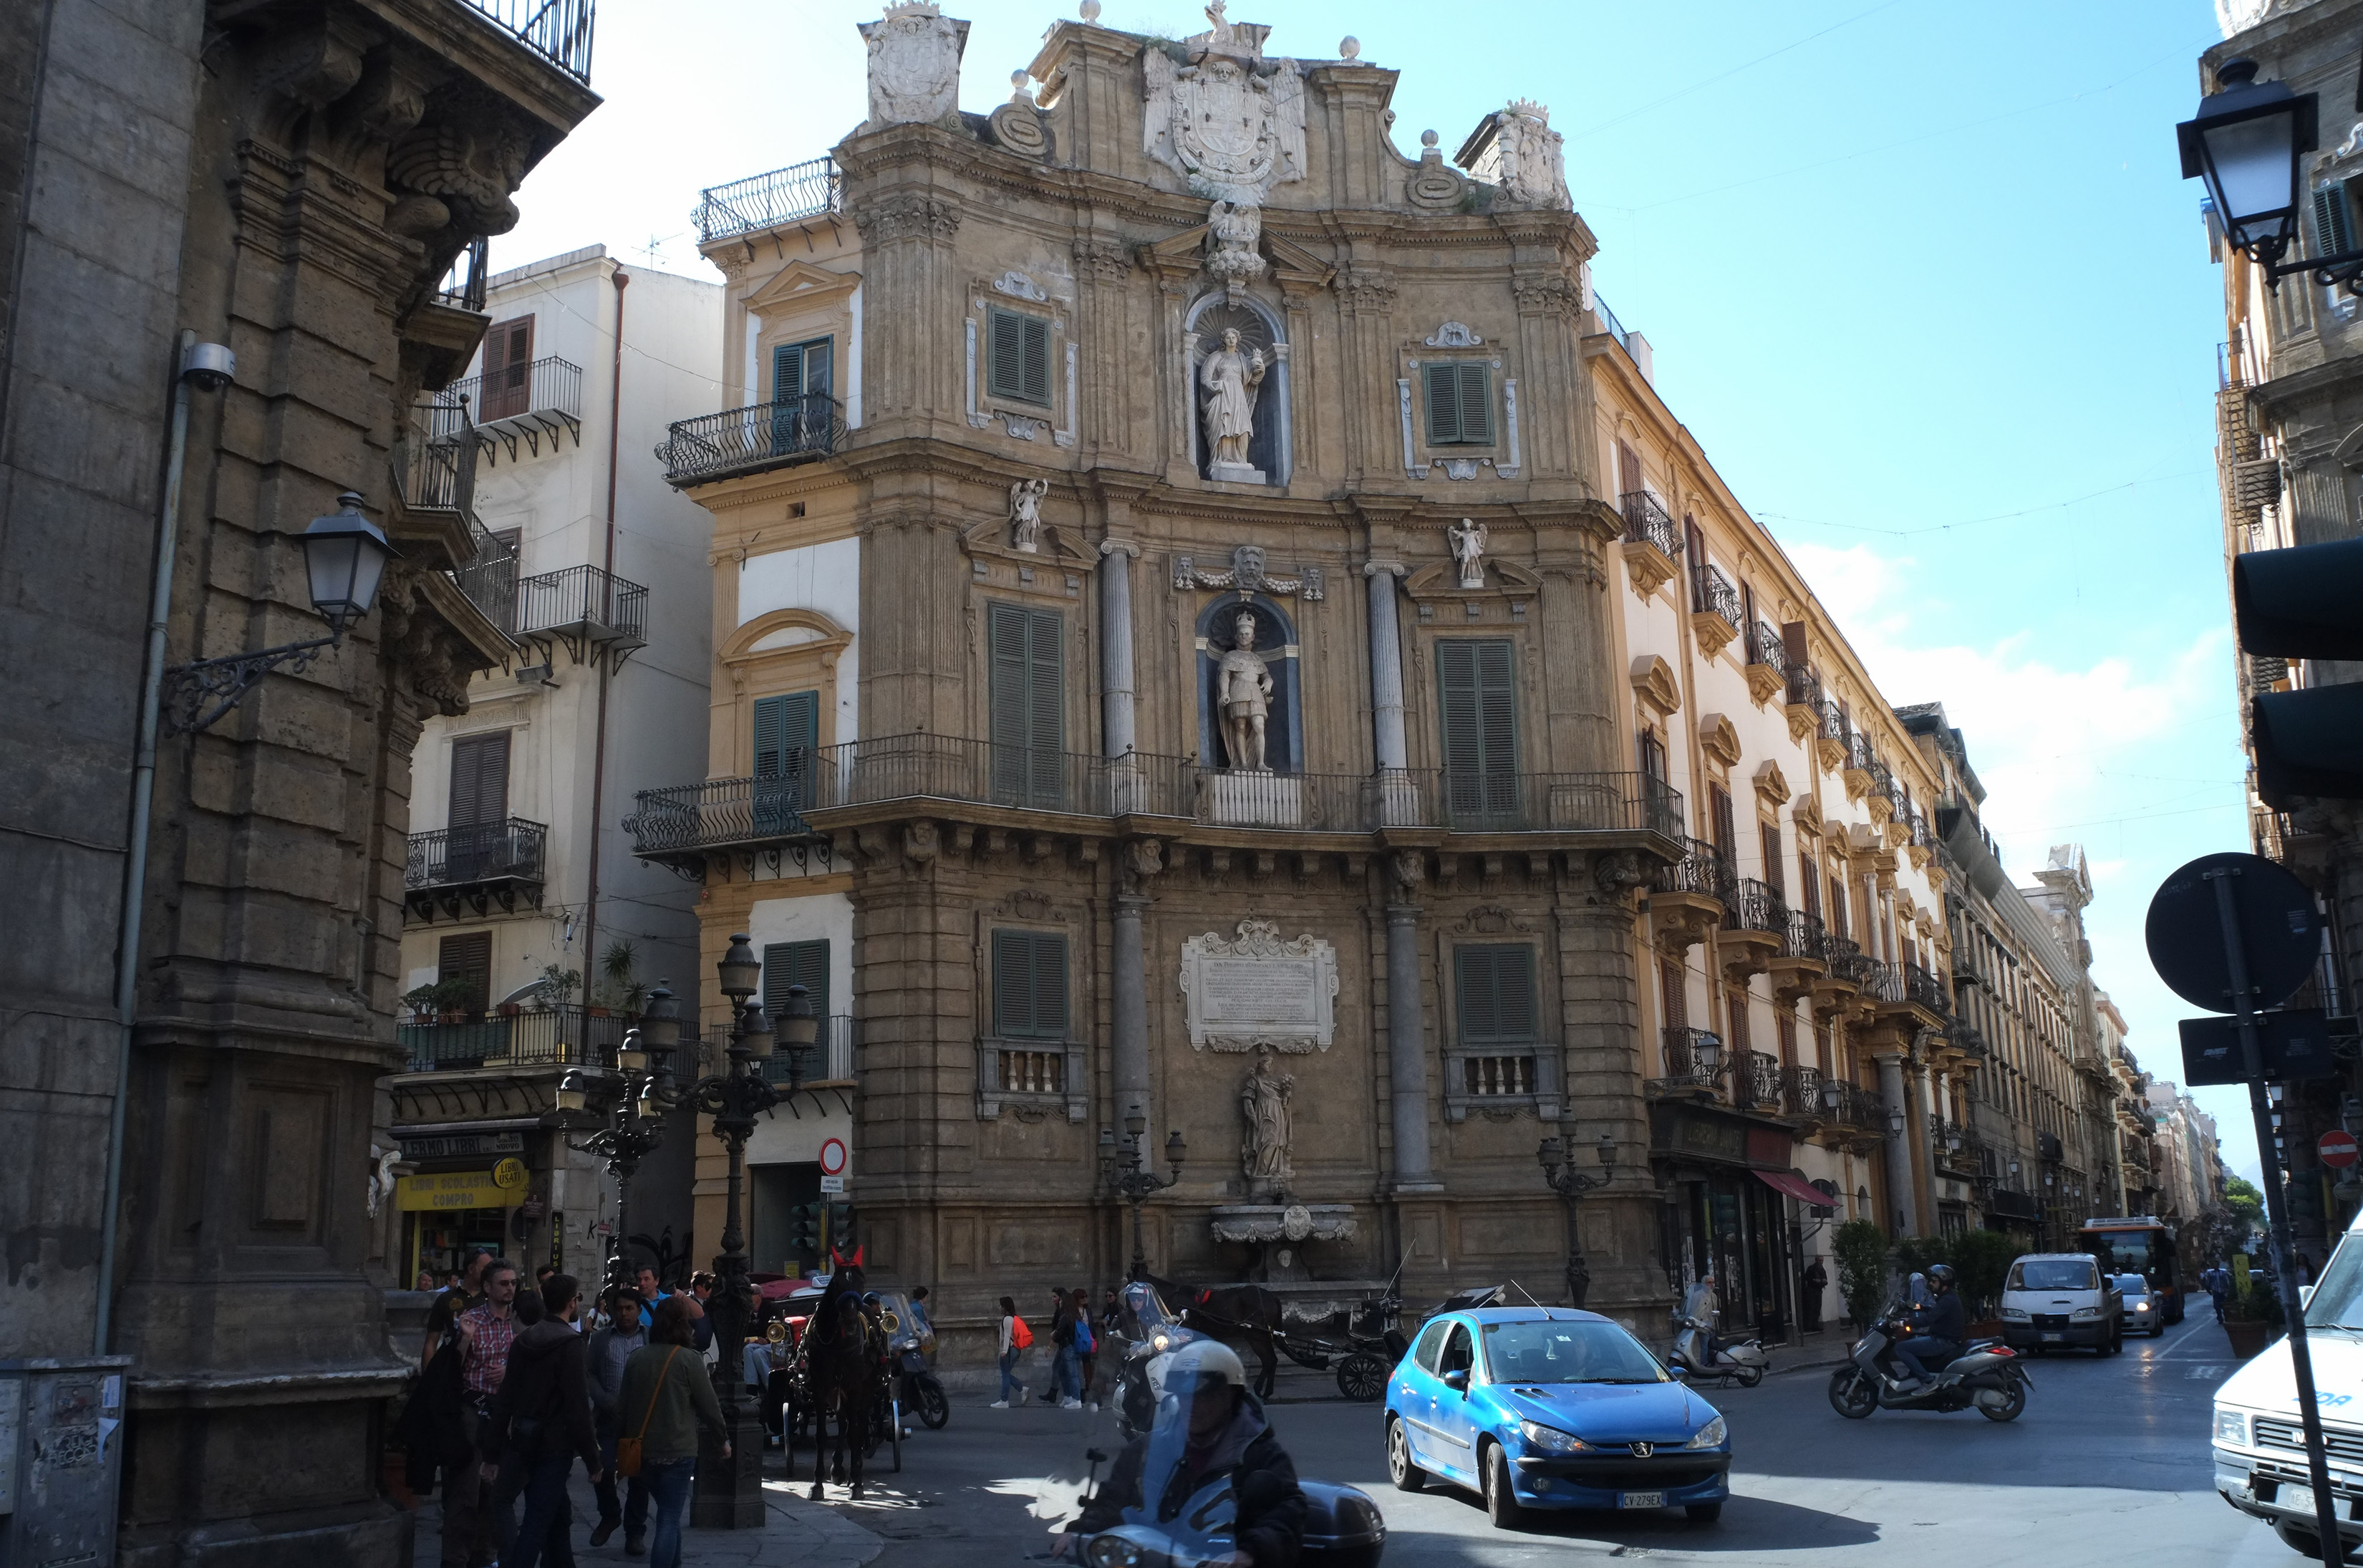
architecture, road, street, town, city, cityscape, downtown, plaza, landmark, italy, facade, tourism, infrastructure, town square, fuji, metropolis, sicily, palermo, fujix, fujixe1, e1, neighbourhood, urban area, human settlement